Unocal 76 Challenge

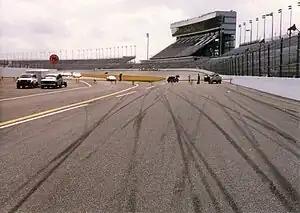
A Unocal 76 ball is visible (left) at Daytona in the late 1990s.

The Unocal 76 Challenge was an award program for the NASCAR Winston Cup Series from 1989-1999 sponsored by the Unocal Corporation. Unocal posted a $7,600 cash prize if the pole position winner for each NASCAR Winston Cup event went on to win the race. If the prize was not claimed, it was rolled over to the next race until the pot was claimed.